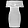
Label: Dress